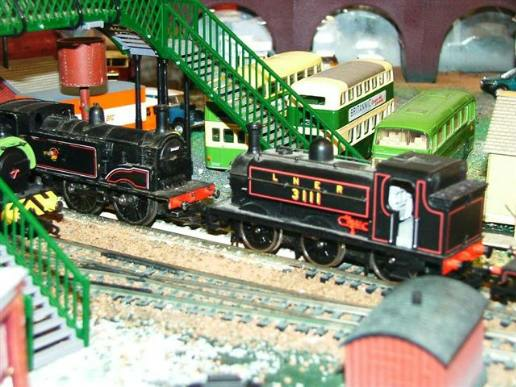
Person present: No